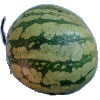
Label: watermelon